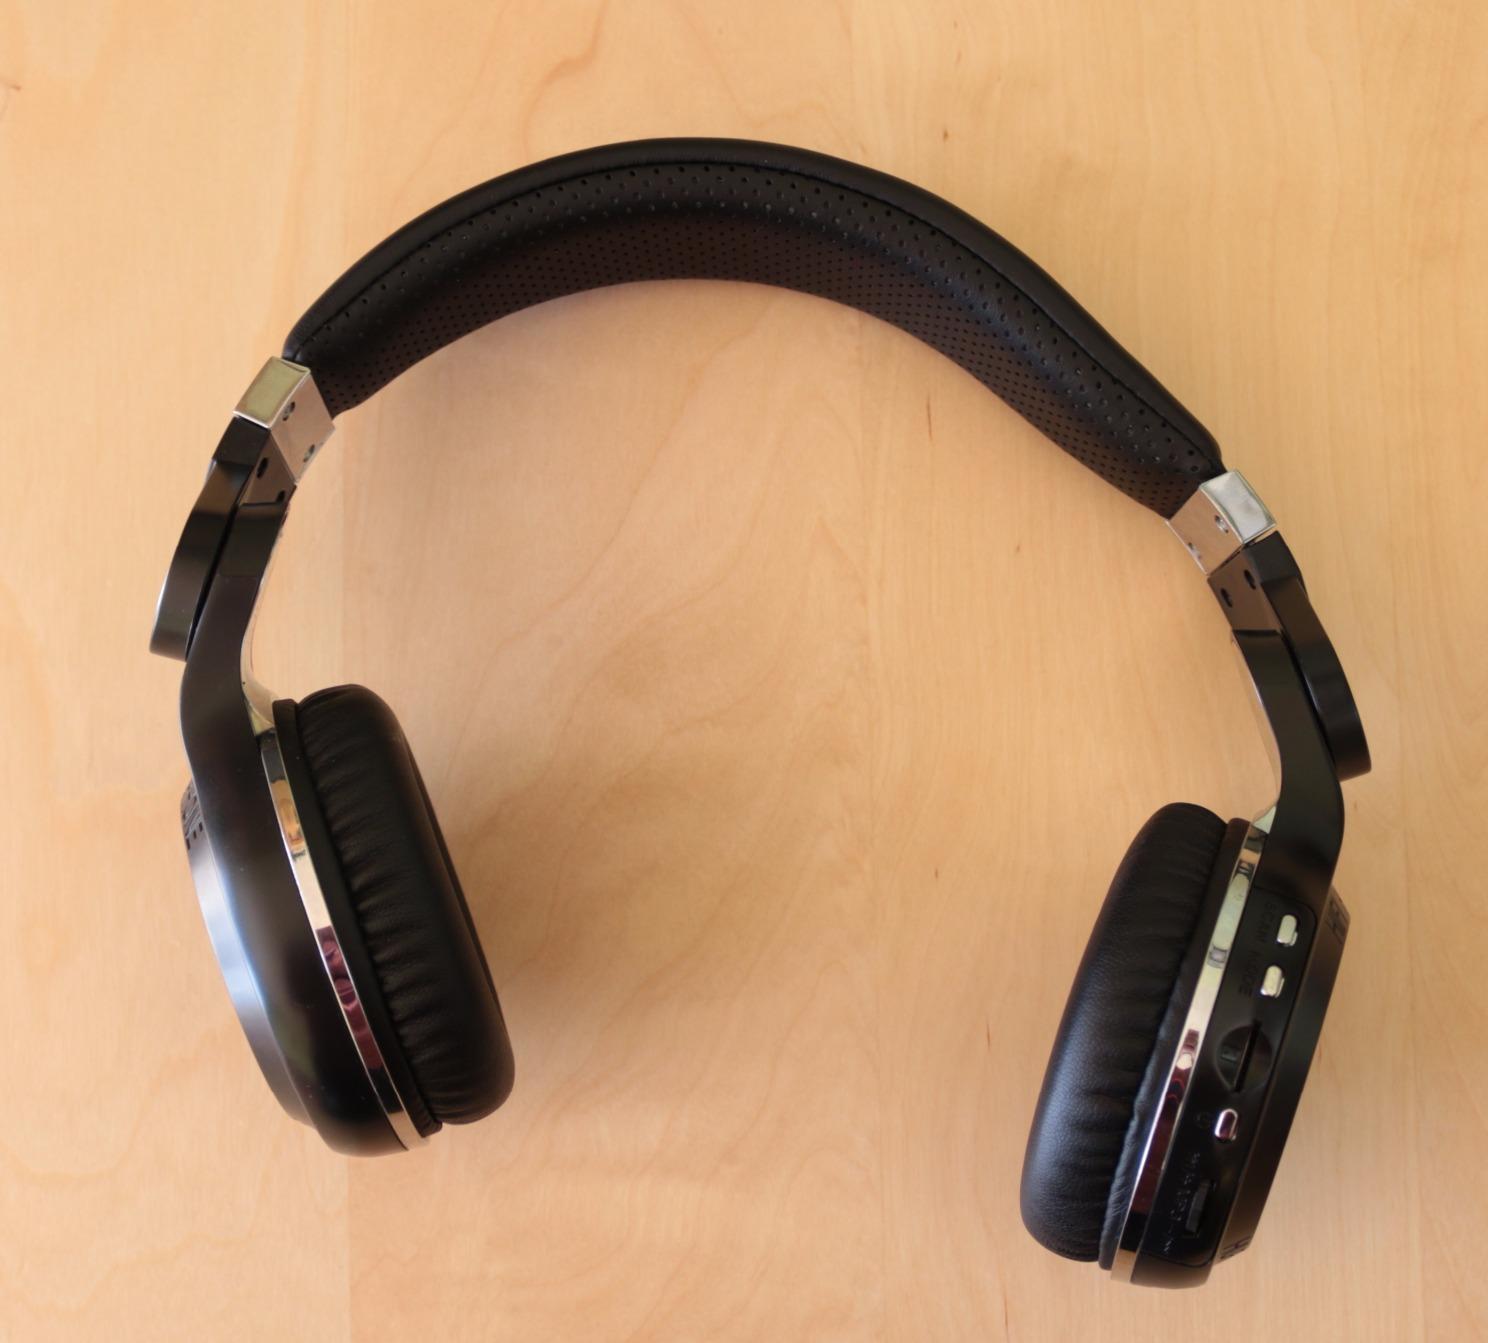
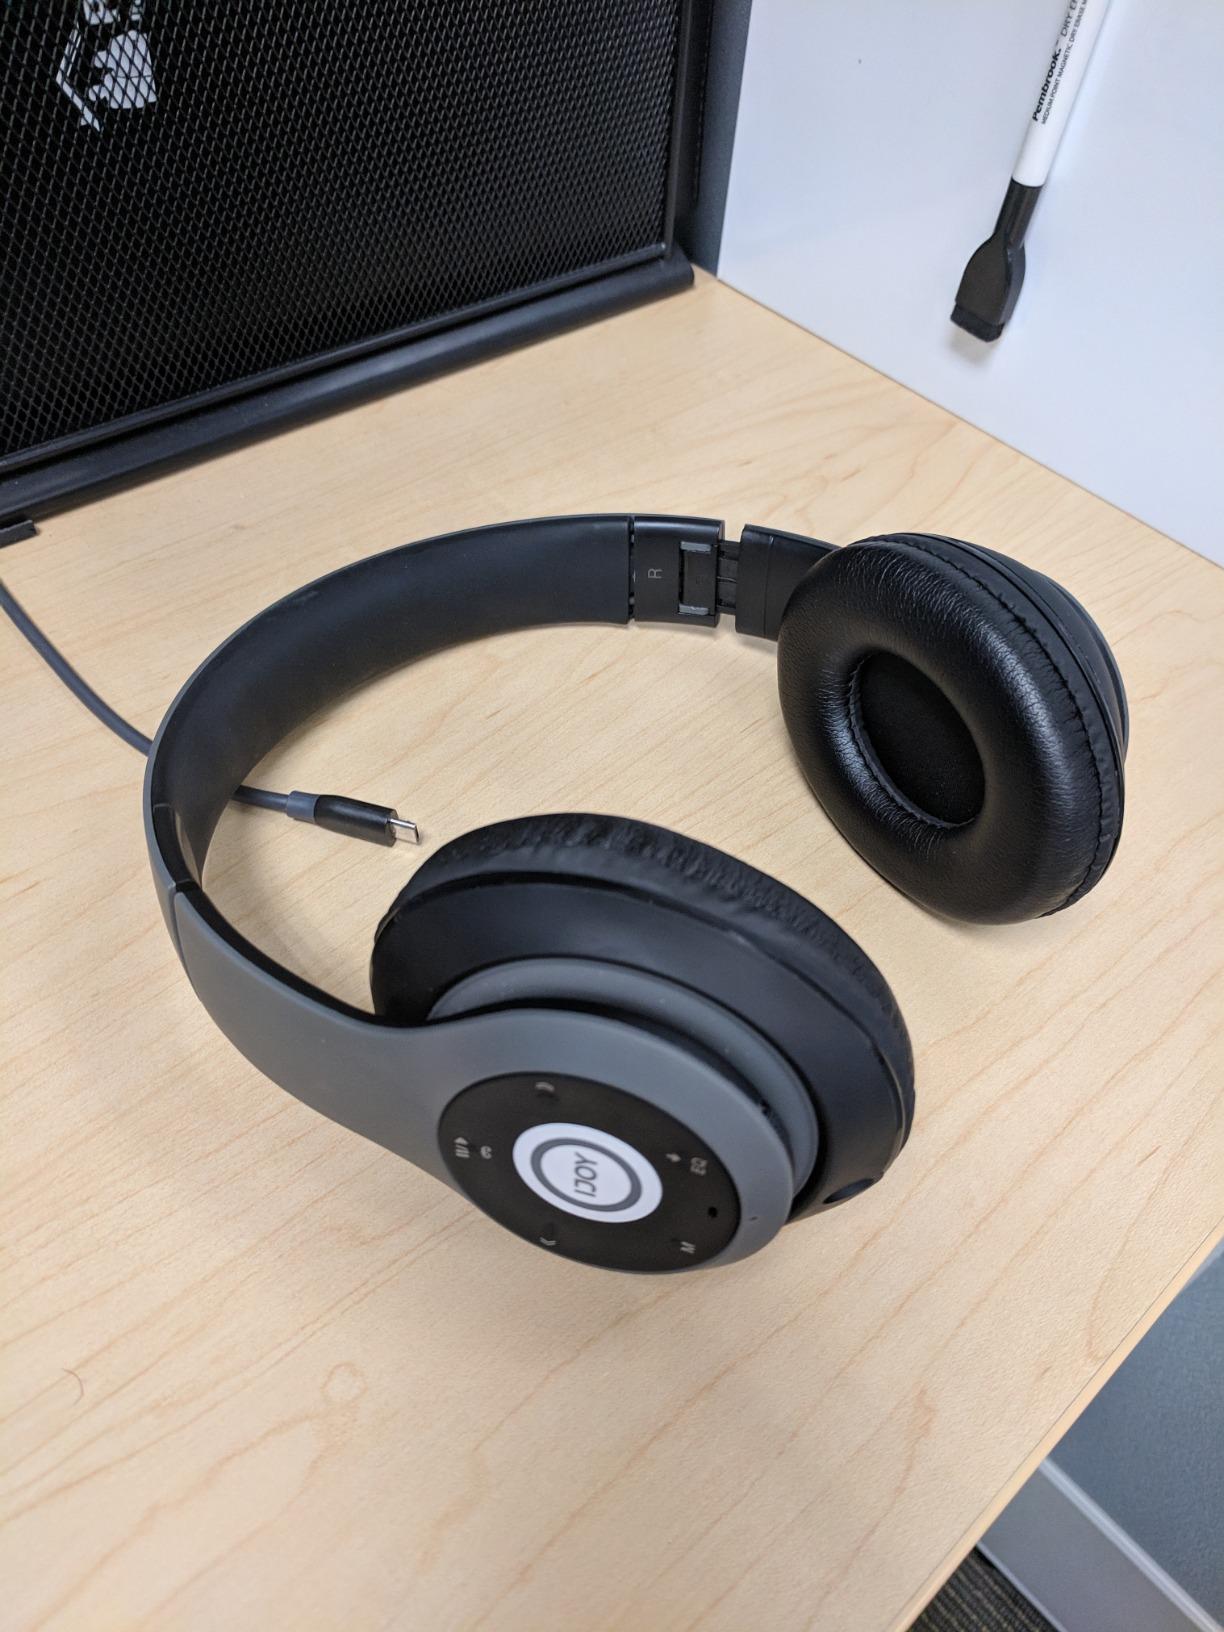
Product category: headphones
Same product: no